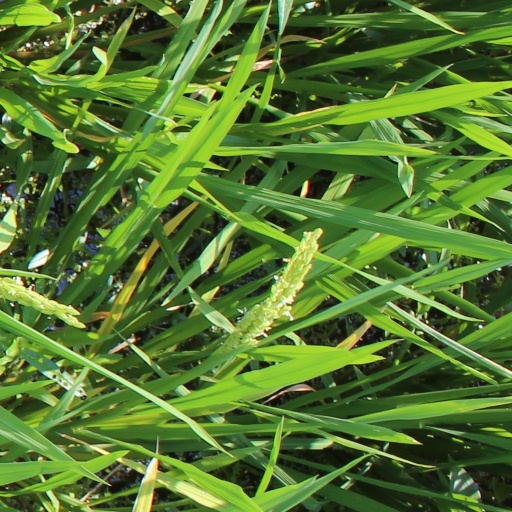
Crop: rice